Amalfi

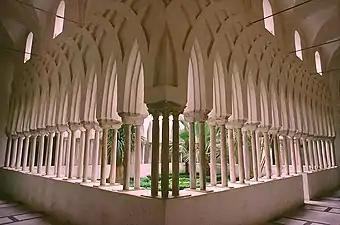
The "Chiostro del Paradiso".

The gold caisson ceiling has four large paintings by Andrea dell'Asta. They depict the flagellation of Saint Andrew, the miracle of Manna, the crucifixion of Saint Andrew and the Saint on the cross. From the left hand nave there is a flight of stairs which leads to the crypt. These stairs were built in 1203 for Cardinal Pietro Capuano, who, on 18 May 1208, brought Saint Andrew's remains to the cathedral from Constantinople.